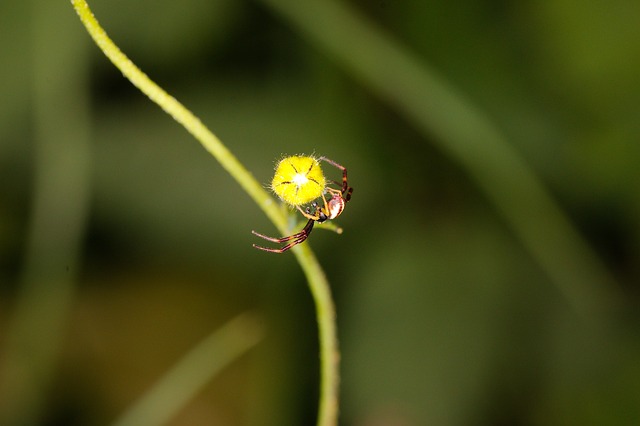
Label: spider